Nukada Station

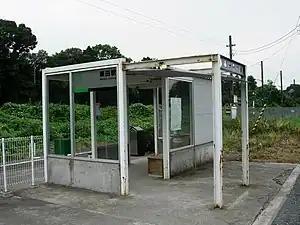
Nukada Station in August 2004

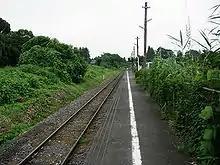
Platform

Nukada Station is served by the Hitachi-Ōta Spur Line of the Suigun Line, and is located 3.6 rail kilometers from the official starting point of the spur line at Kami-Sugaya Station.